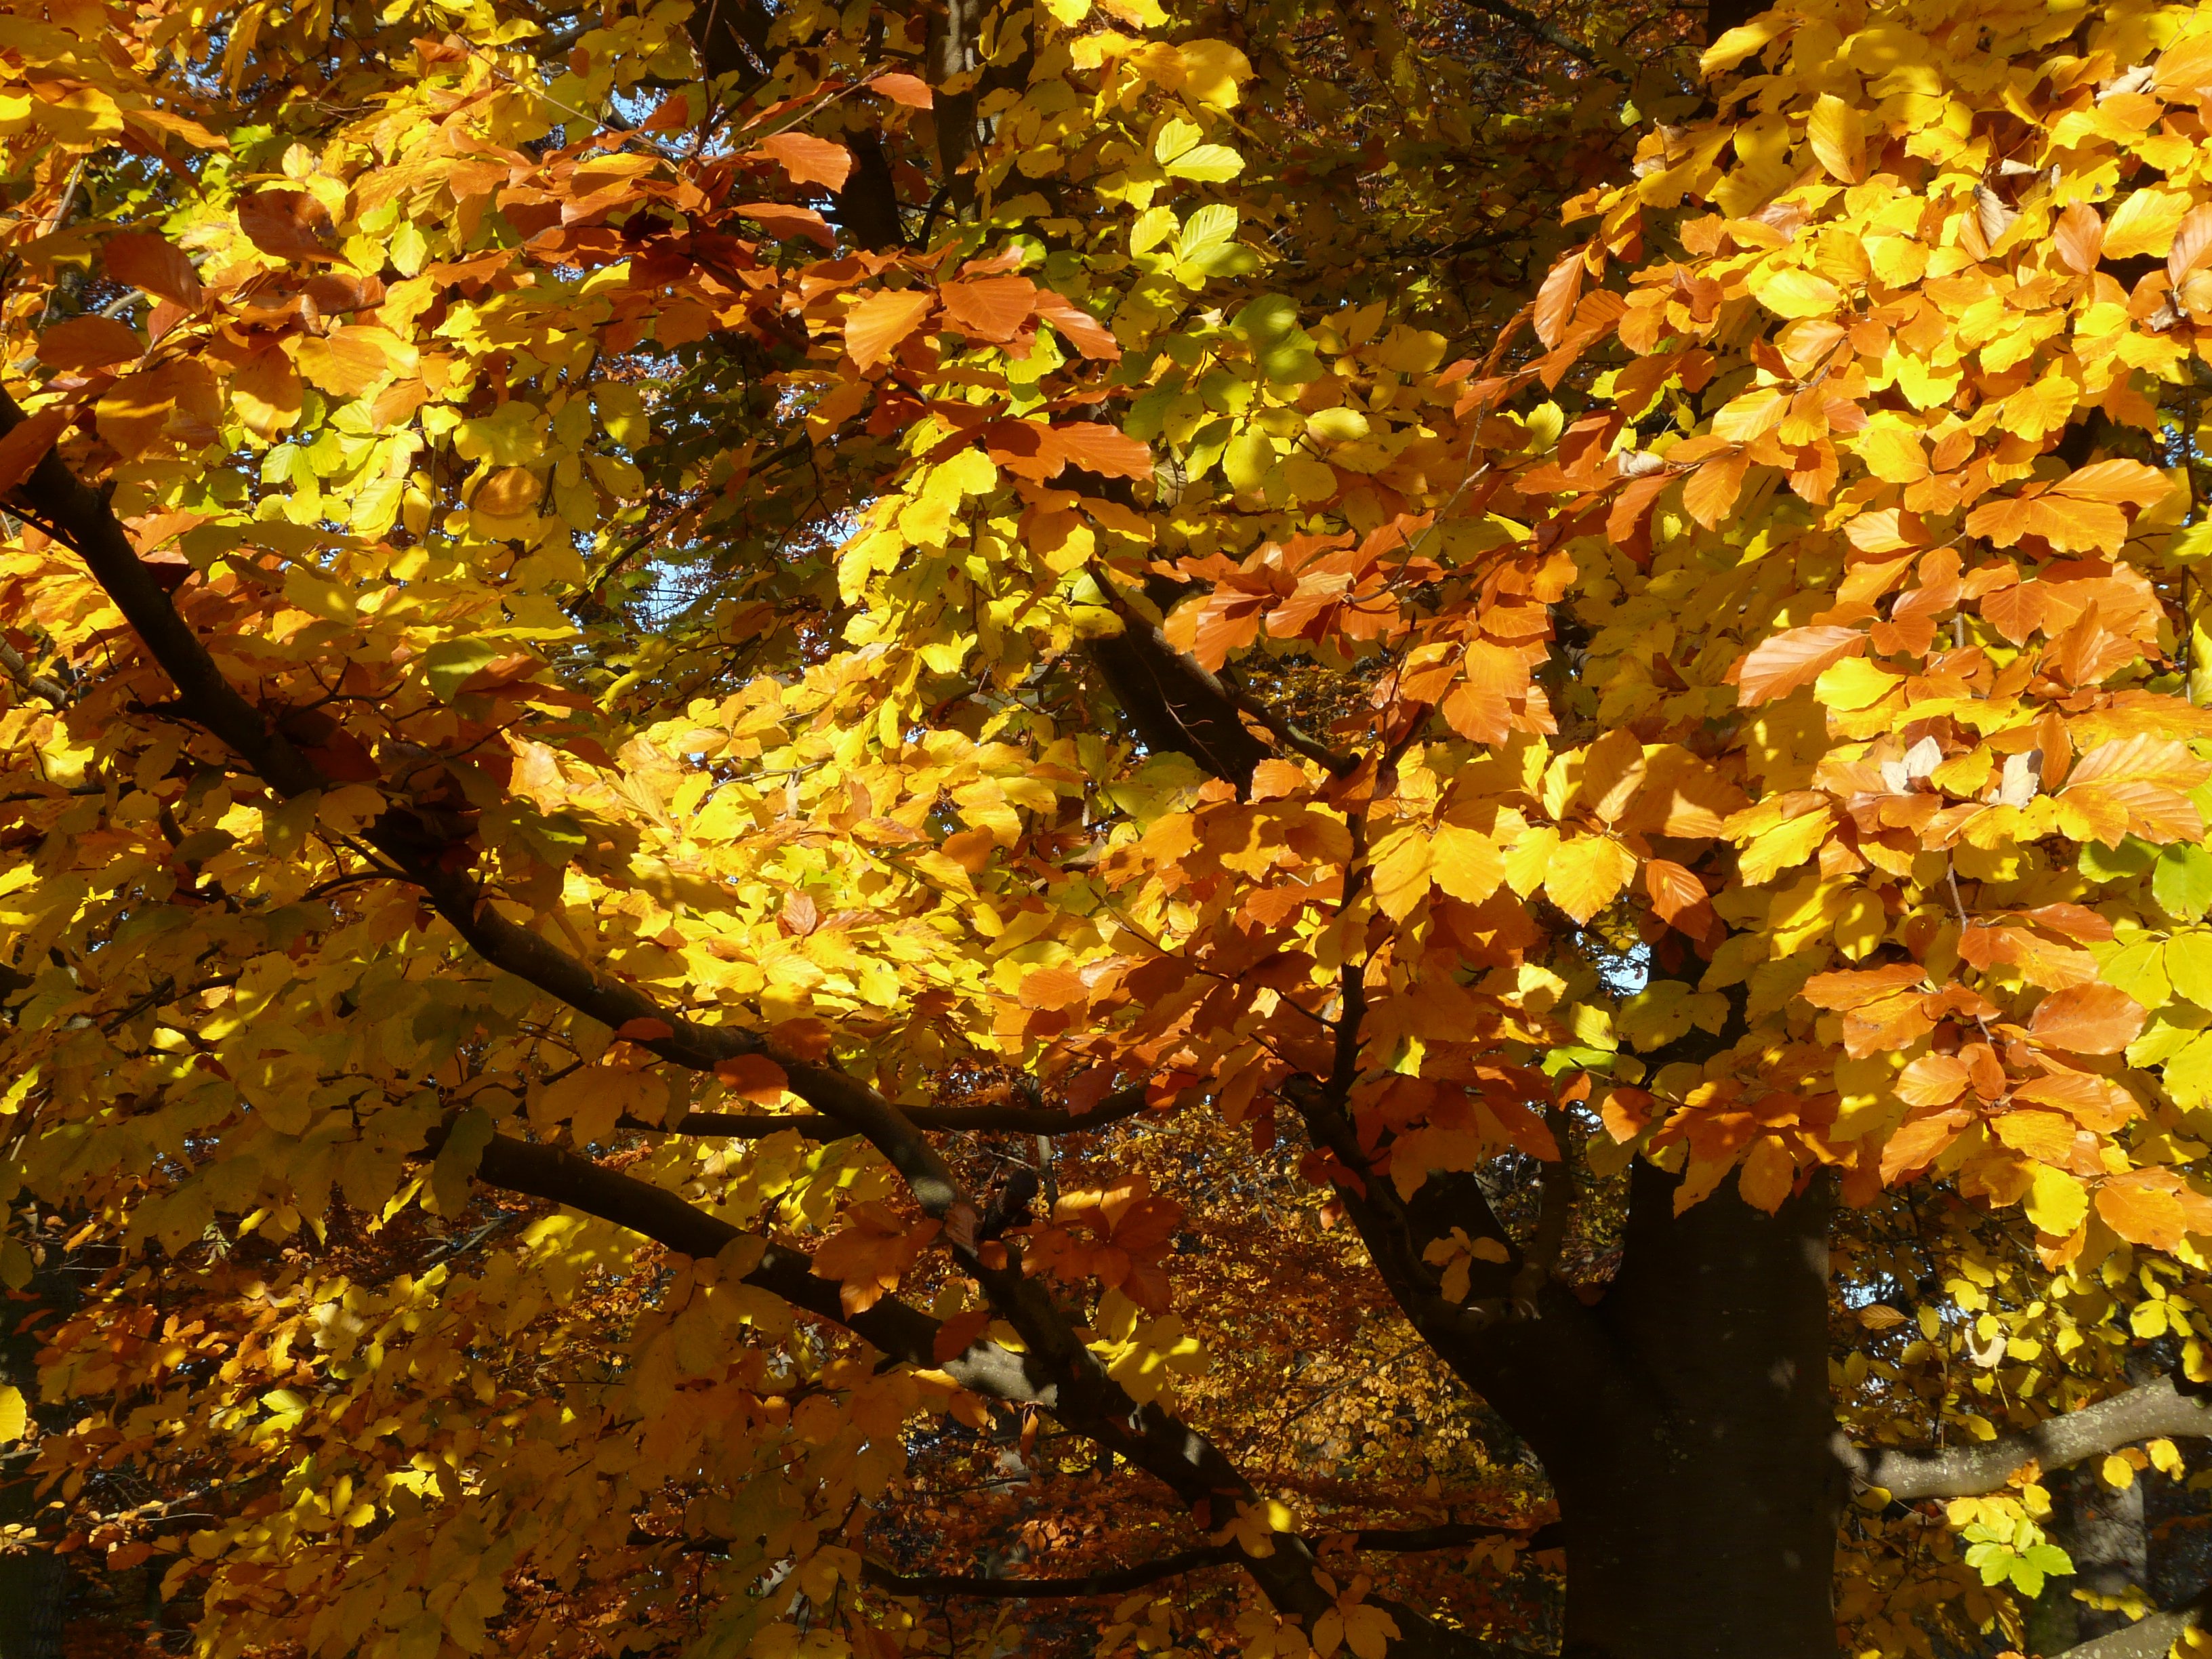
beech, fagus sylvatica, fagus, deciduous tree, golden autumn, golden october, autumn, october, forest, leaves, golden, bright, sun, back light, colorful, color, tree, branch, autumn forest, fall foliage